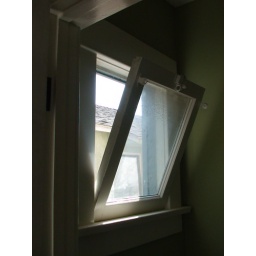
little window in office closet